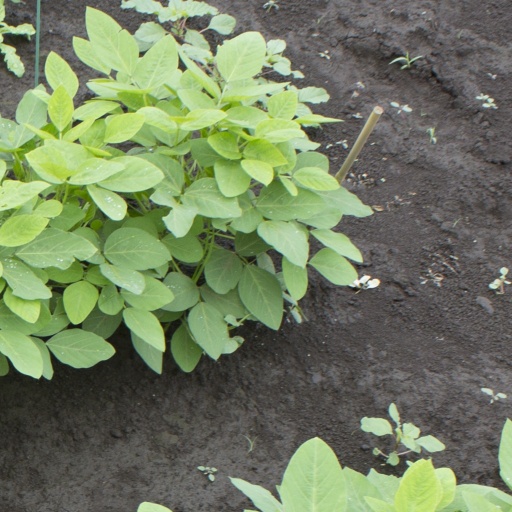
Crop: soybean